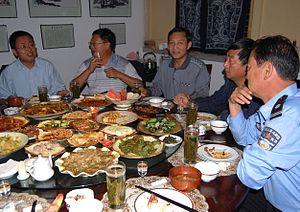
La cuisine chinoise est une des plus réputées au monde, et sans doute celle qui comporte le plus de variations. Il faut plutôt parler des cuisines chinoises car l’aspect régional est fondamental. Malgré une continuité remarquable dans l’histoire de cette cuisine, l’apparition de cuisines régionales telles que nous les connaissons aujourd’hui est un phénomène assez récent, datant souvent du XIXᵉ siècle. La première grande division régionale est celle du blé, plus anciennement du millet au nord et du riz au sud.